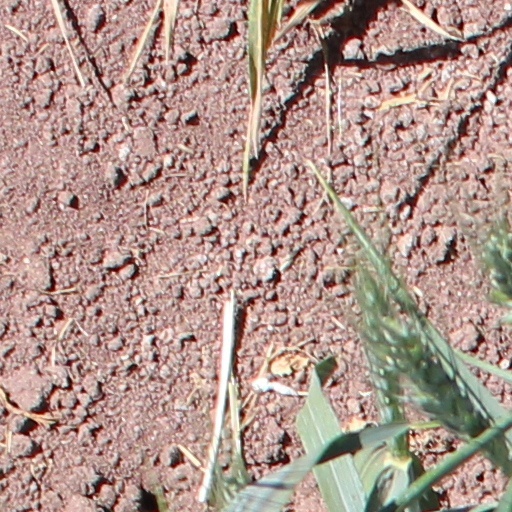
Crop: wheat